God's Country and the Man (1937 film)

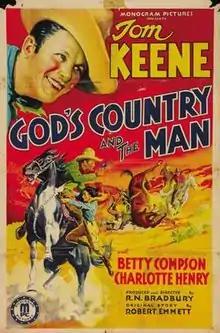
Theatrical release poster

God's Country and the Man is a 1937 American Western film directed by Robert North Bradbury and written by Robert Emmett Tansey. The film stars Tom Keene, Betty Compson, Charlotte Henry, Charles King, Billy Bletcher and James Sheridan. The film was released on September 2, 1937, by Monogram Pictures.